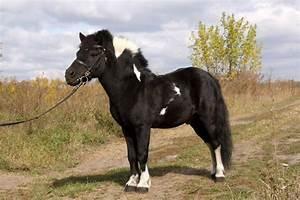
horse